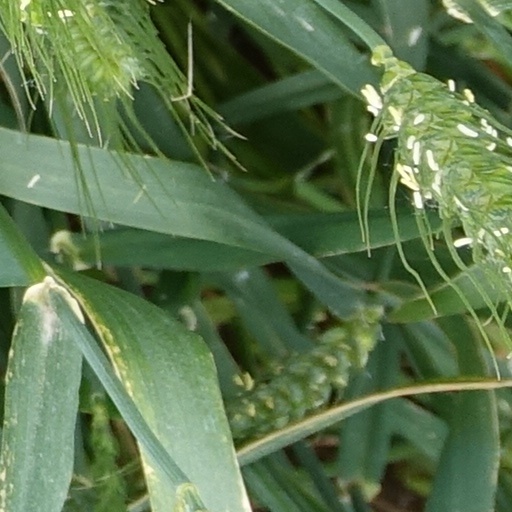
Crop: wheat